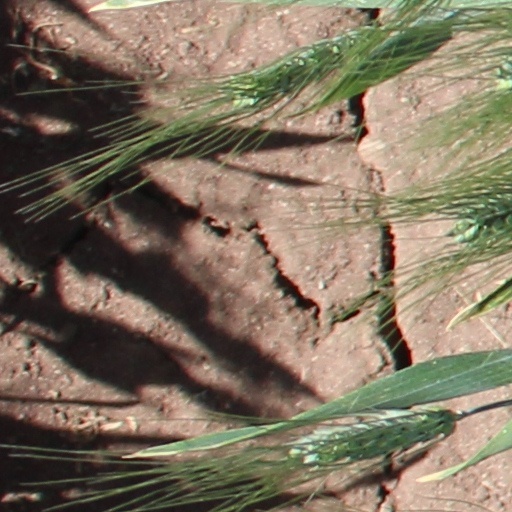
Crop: wheat